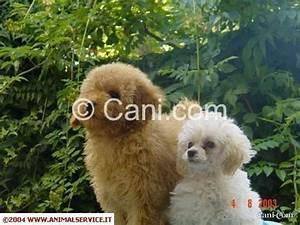
dog